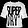
Label: T - shirt / top